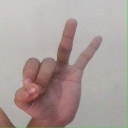
अक्षर: ण